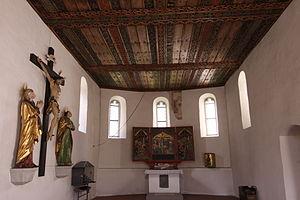
Chapelle de l'Ossuaire St. Michel, Kirchhofen, Sarnen
Cette liste présente les biens culturels d'importance nationale dans le canton d'Obwald. Cette liste correspond à l'édition 2009 de l'Inventaire Suisse des biens culturels d'importance nationale pour le canton d'Obwald. Il est trié par commune et inclus : 22 bâtiments séparés, 6 collections et 3 sites archéologiques.